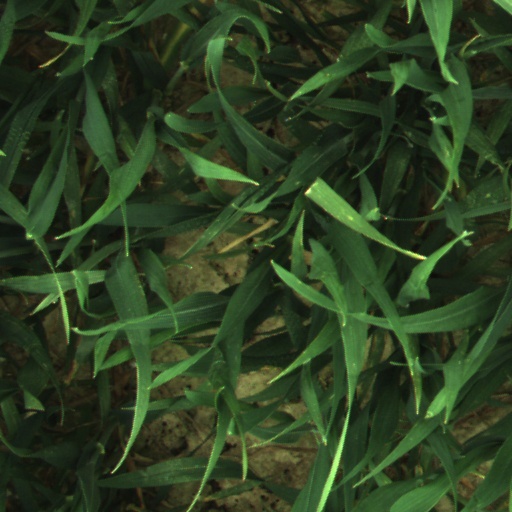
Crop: wheat